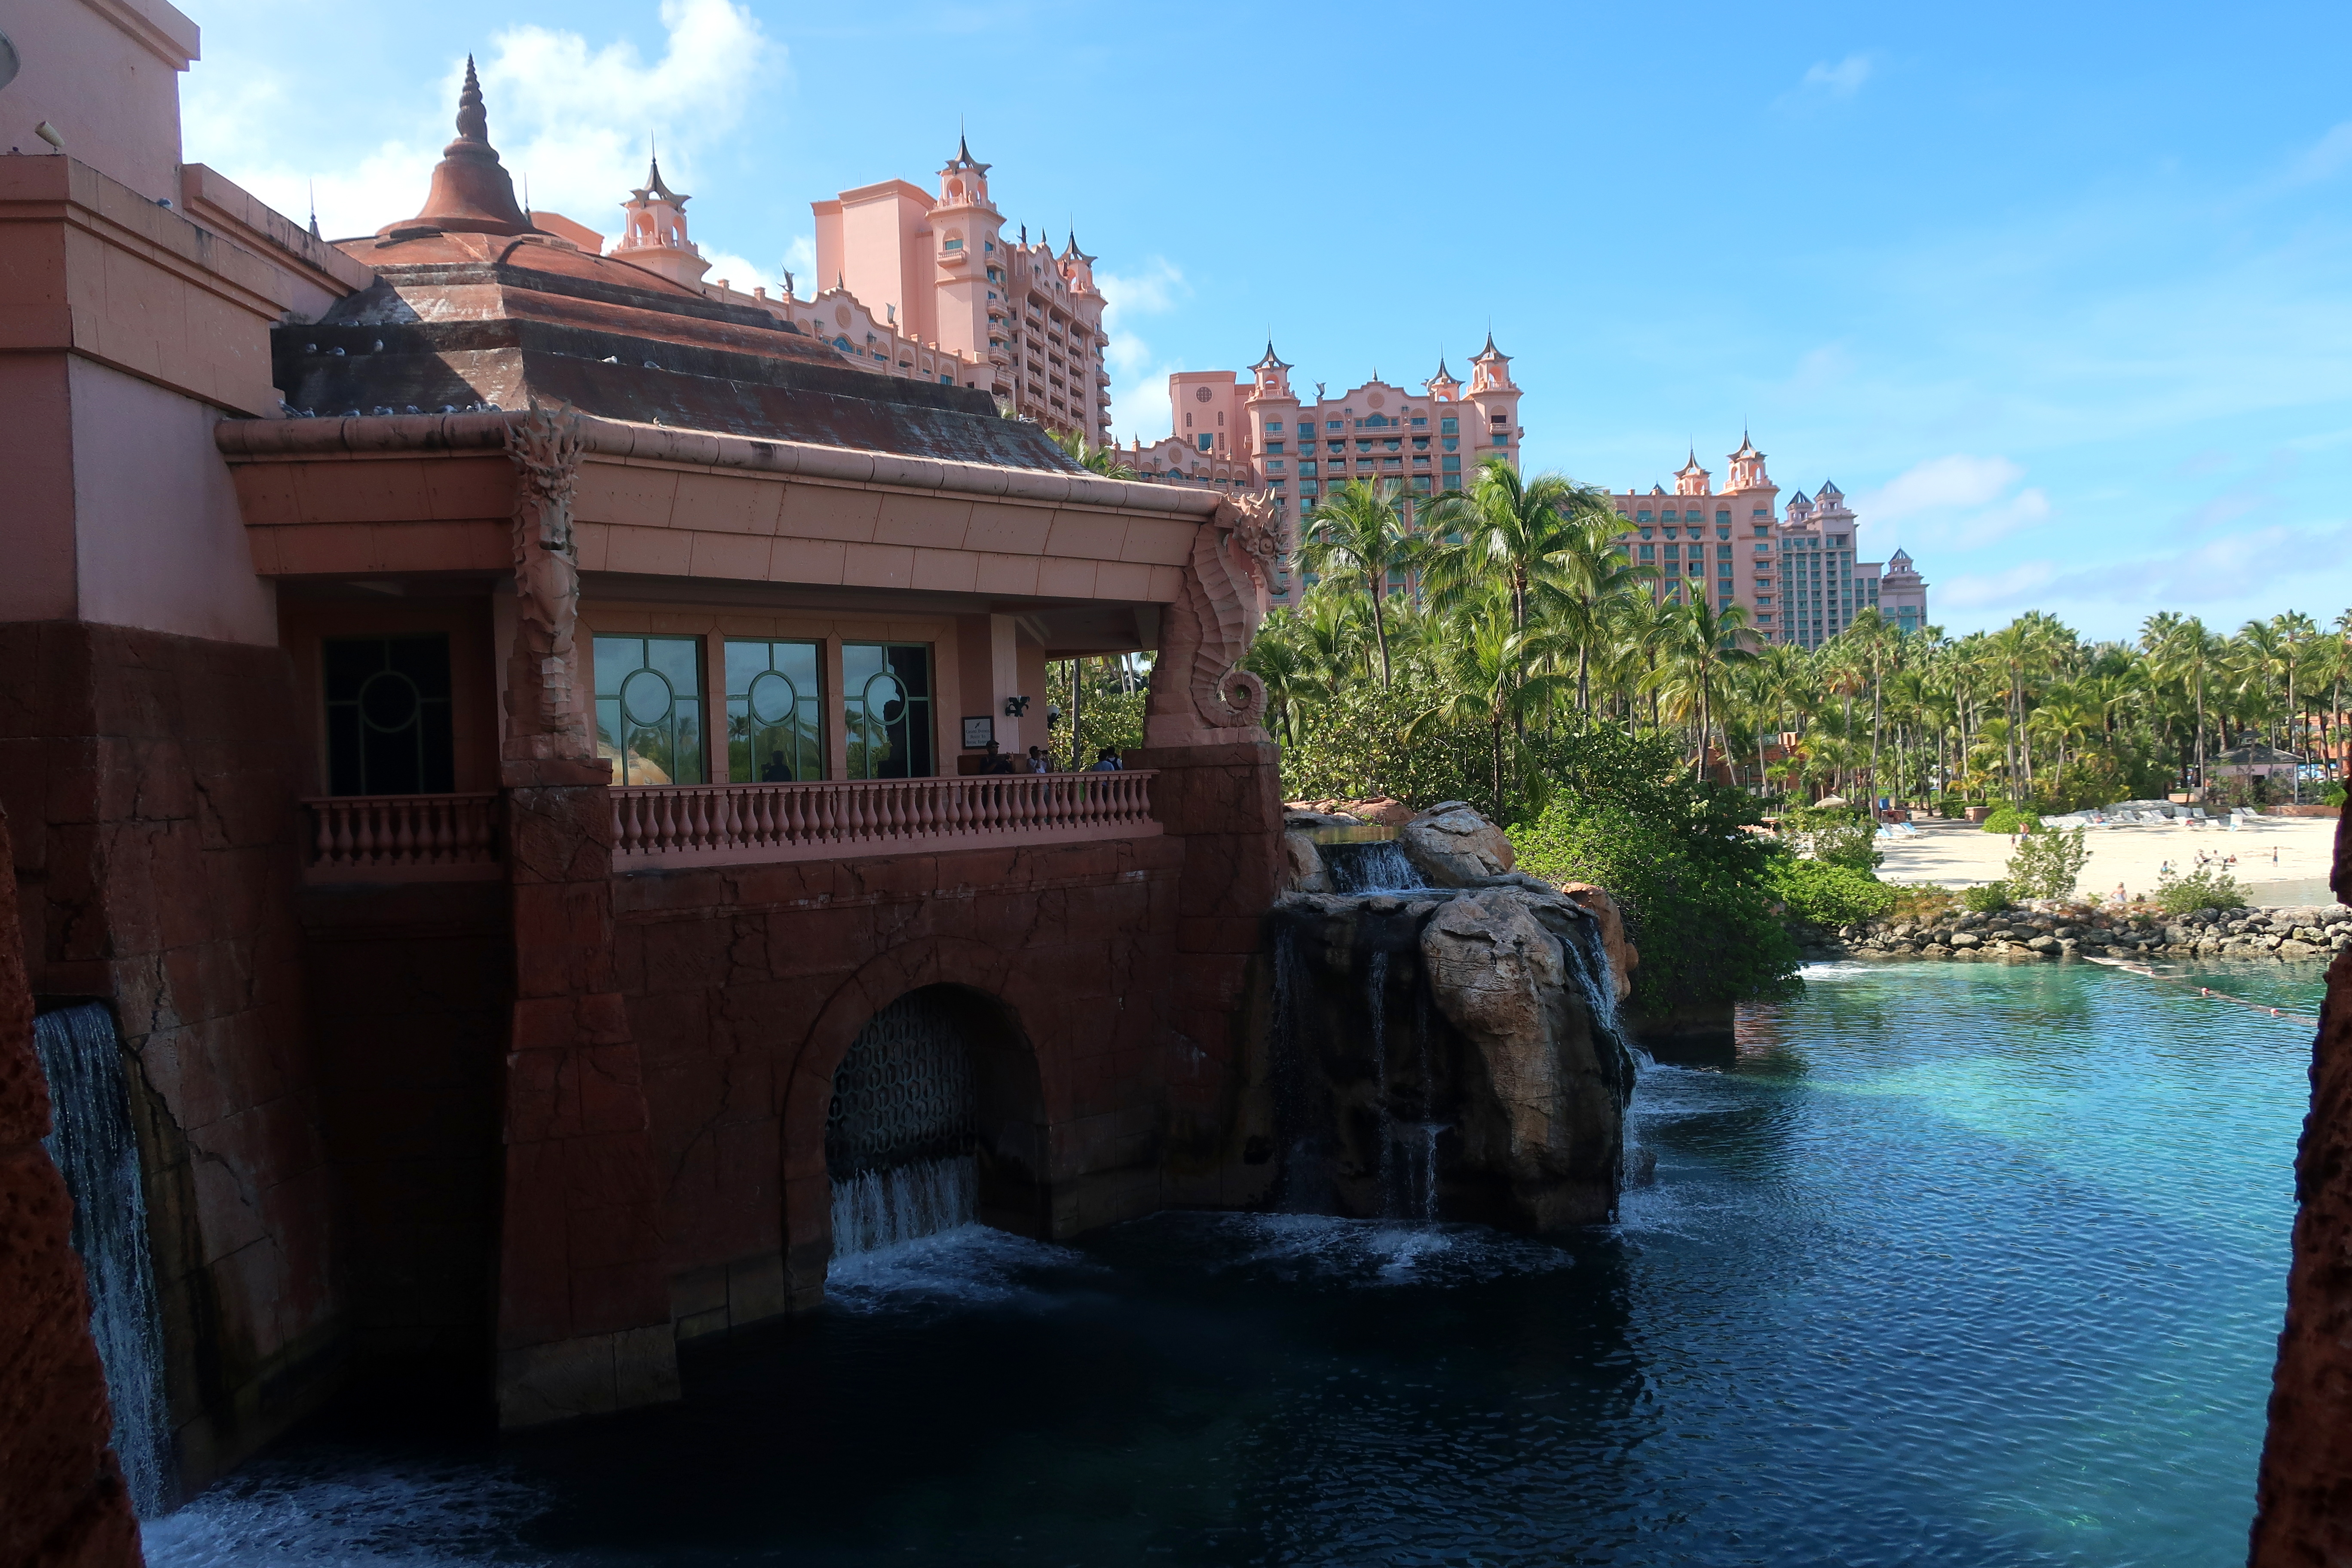
skyline, building, city, skyscraper, downtown, dusk, evening, landmark, tower block, metropolis, urban area, geographical feature, human, settlement, metropolitan area, architecture, shopping mall, ceiling, lobby, airport terminal, interior, design, vehicle, tree, palm tree, transport, sky, vacation, mode of transport, car, woody plant, parking, tourism, plant, compact car, shade, road trip, tropics, mid size car, family car, parking lot, minivan, road, water resources, water, daytime, river, sea, human settlement, waterway, horizon, ocean, bridge, bay, coast, inlet, photography, channel, coastal and oceanic cloud, sound, panorama, mountain, property, town, real estate, room, estate, home, house, reflection, world, mansion, apartment, travel, arch, villa